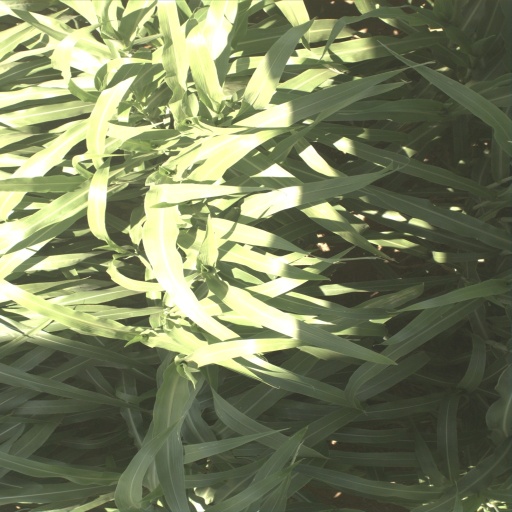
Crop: sorghum